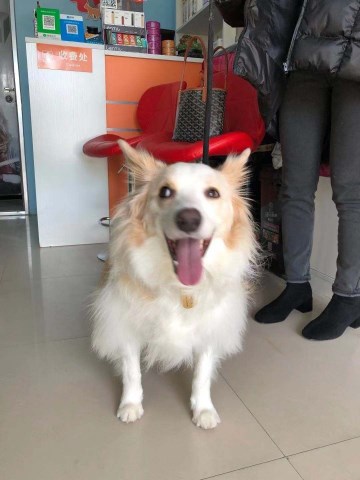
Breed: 2594-n000109-Border_collie